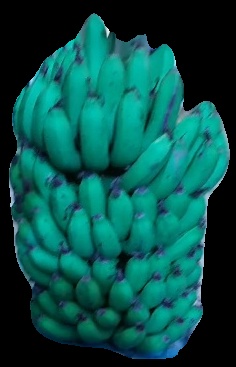
Variety: pachbale
Grade: grade2